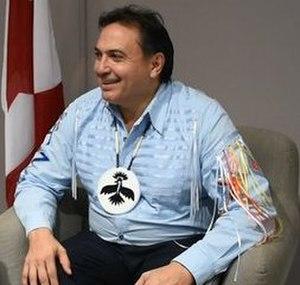
La ministre McKenna rencontre le Chef national, Perry Bellegarde, de l’Assemblée des Premières Nations (Canada) le 1er décembre 2015 pour discuter des mesures qui s’imposent pour lutter contre changement climatique.
Le Canada est un pays situé dans la partie septentrionale de l'Amérique du Nord. Monarchie constitutionnelle à régime parlementaire constituée en fédération, composée de dix provinces et trois territoires, le pays est encadré par l'océan Atlantique à l'est, l'océan Arctique au nord et l'océan Pacifique à l'ouest. Le Canada comprend deux frontières terrestres avec les États-Unis, l'une au sud et l'autre au nord-ouest avec l'Alaska, ainsi qu'une frontière maritime avec la France, par le biais de l'archipel de Saint-Pierre-et-Miquelon, et le Danemark, par le biais du Groenland. Le territoire terrestre canadien s'étend sur 10 millions de kilomètres carrés, ce qui en fait le deuxième pays du monde pour la superficie après la Russie. En 2019, il compte plus de 37 millions d'habitants et est ainsi le 37ᵉ pays du monde en ce qui concerne la population. Le territoire contient plus de 31 700 lacs, ce qui fait du Canada l'un des pays possédant les plus grandes réserves d'eau douce du globe. Les langues officielles au niveau fédéral sont l'anglais et le français. La capitale fédérale est Ottawa et la monnaie, le dollar canadien.